Vermont Catamounts

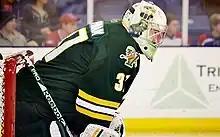
A Catamounts men's ice hockey game in 2014

The men's ice hockey team appeared in the NCAA Tournament Frozen Four in 1996 and 2009. They also qualified for the NCAA Tournament in 1988, 1997, 2010, and 2014.